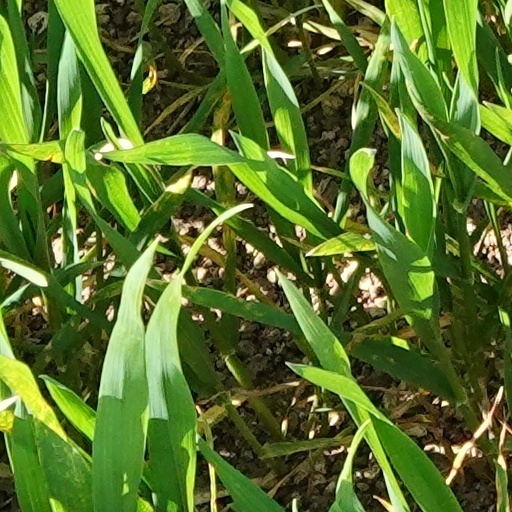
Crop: wheat